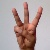
The image shows a hand gesture representing the letter 'W' in Indian Sign Language.